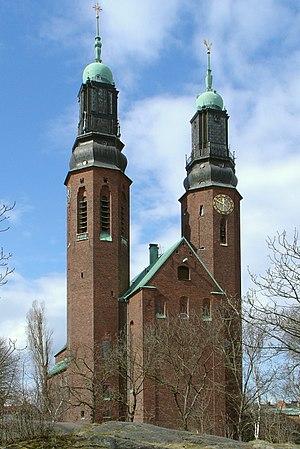
Ivar Justus Tengbom est un architecte suédois qui s'est illustré comme une figure majeure des trois grandes écoles architecturales qui ont marqué les paysages urbains de son pays dans la première moitié du XXᵉ siècle, successivement le national-romantisme suédois d'avant 1920, le néo-classicisme nordique des années 1920 puis le fonctionnalisme des années 1930.